Isuzu Forward

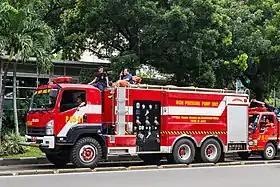
Isuzu FVZ 34P fire engine (Indonesia)

The fourth generation Forward was released in February 1994 with all SOHC engines starting with the naturally aspirated or turbocharged 6HE1 until 1999 and replaced with the new 8.2 litre 6HH1 and 7.8 litre 6HK1-TC (also shared with the American-developed Isuzu H-series) engines mated to the six-speed manual or Isuzu's 'Smoother F' automatic gearbox, with Power Shift and HSA are standard equipment, only the ABS/ASR are optional.